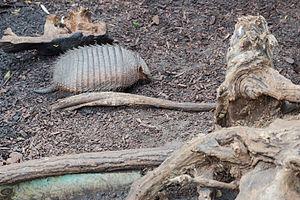
Chaetophractus villosus (Grand tatou velu) au ZooParc de Beauval à Saint-Aignan-sur-Cher, France.
Chaetophractus est un genre de tatous de la sous-famille des Euphractinae.